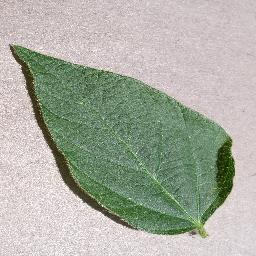
Label: Soybean___healthy